Never Broke Again

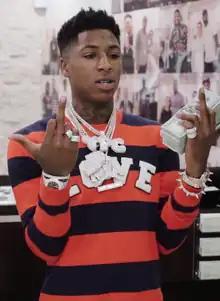
Kentrell "YoungBoy Never Broke Again" Gaulden "(pictured)" founded Never Broke Again in 2015 with his friends Rodrick "OG3Three" Jeanpierre and Kyle "Montana" Claiborne.

On May 17, 2017, the label released its first compilation project, "Extortion Season", distributed by Empire. The project sees appearances from Never Broke Again artists such as NBA Big B, NBA KD, and the label's co-founder, OG 3Three. The collective released their second project together, "Ain't 2 Long", which was distributed through UnitedMasters. The compilation sees appearances from D-Dawg, Meechy Baby, NBA Ben 10, NBA Big B, NoCap, Phat Black, P Yungin, Quando Rondo, RJAE, Rojay MLP, and the label's co-founder, YoungBoy Never Broke Again.